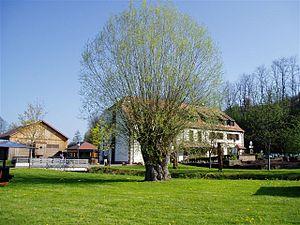
Eschviller est un écart de la commune française de Volmunster, dans le département de la Moselle.
Le moulin d'Eschviller ou d'Eschwiller Miel est un moulin à grain et un écart d'Eschviller, petit village du pays de Bitche lui-même écart de la commune de Volmunster, dans le département de la Moselle.
Volmunster est une commune française située dans le département de la Moselle, en Lorraine, dans la région administrative Grand Est. Le village fait partie du pays de Bitche, du parc naturel régional des Vosges du Nord et du bassin de vie de la Moselle-Est.
Le pays de Bitche est une région naturelle de France, située au nord-est du département de la Moselle, en Lorraine, dans la région administrative Grand Est et dont la capitale est Bitche. Il est appelé Bitscherland en allemand standard, de même qu'en francique rhénan, dialecte traditionnel du pays de Bitche, et Bitcherland en français.